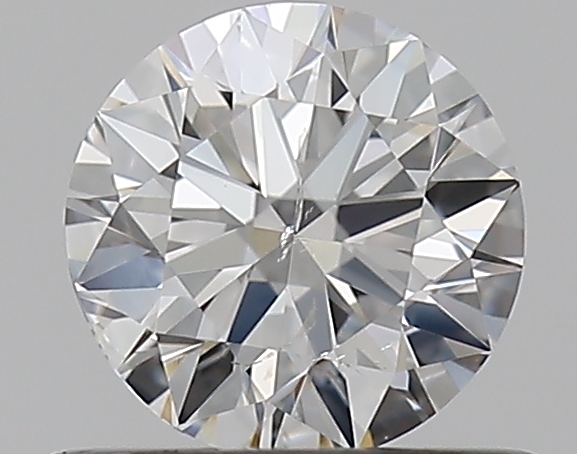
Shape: round
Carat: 0.5
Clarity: SI2
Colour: H
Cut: EX
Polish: EX
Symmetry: VG
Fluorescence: F
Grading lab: GIA
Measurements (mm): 5.08 x 5.14 x 3.11